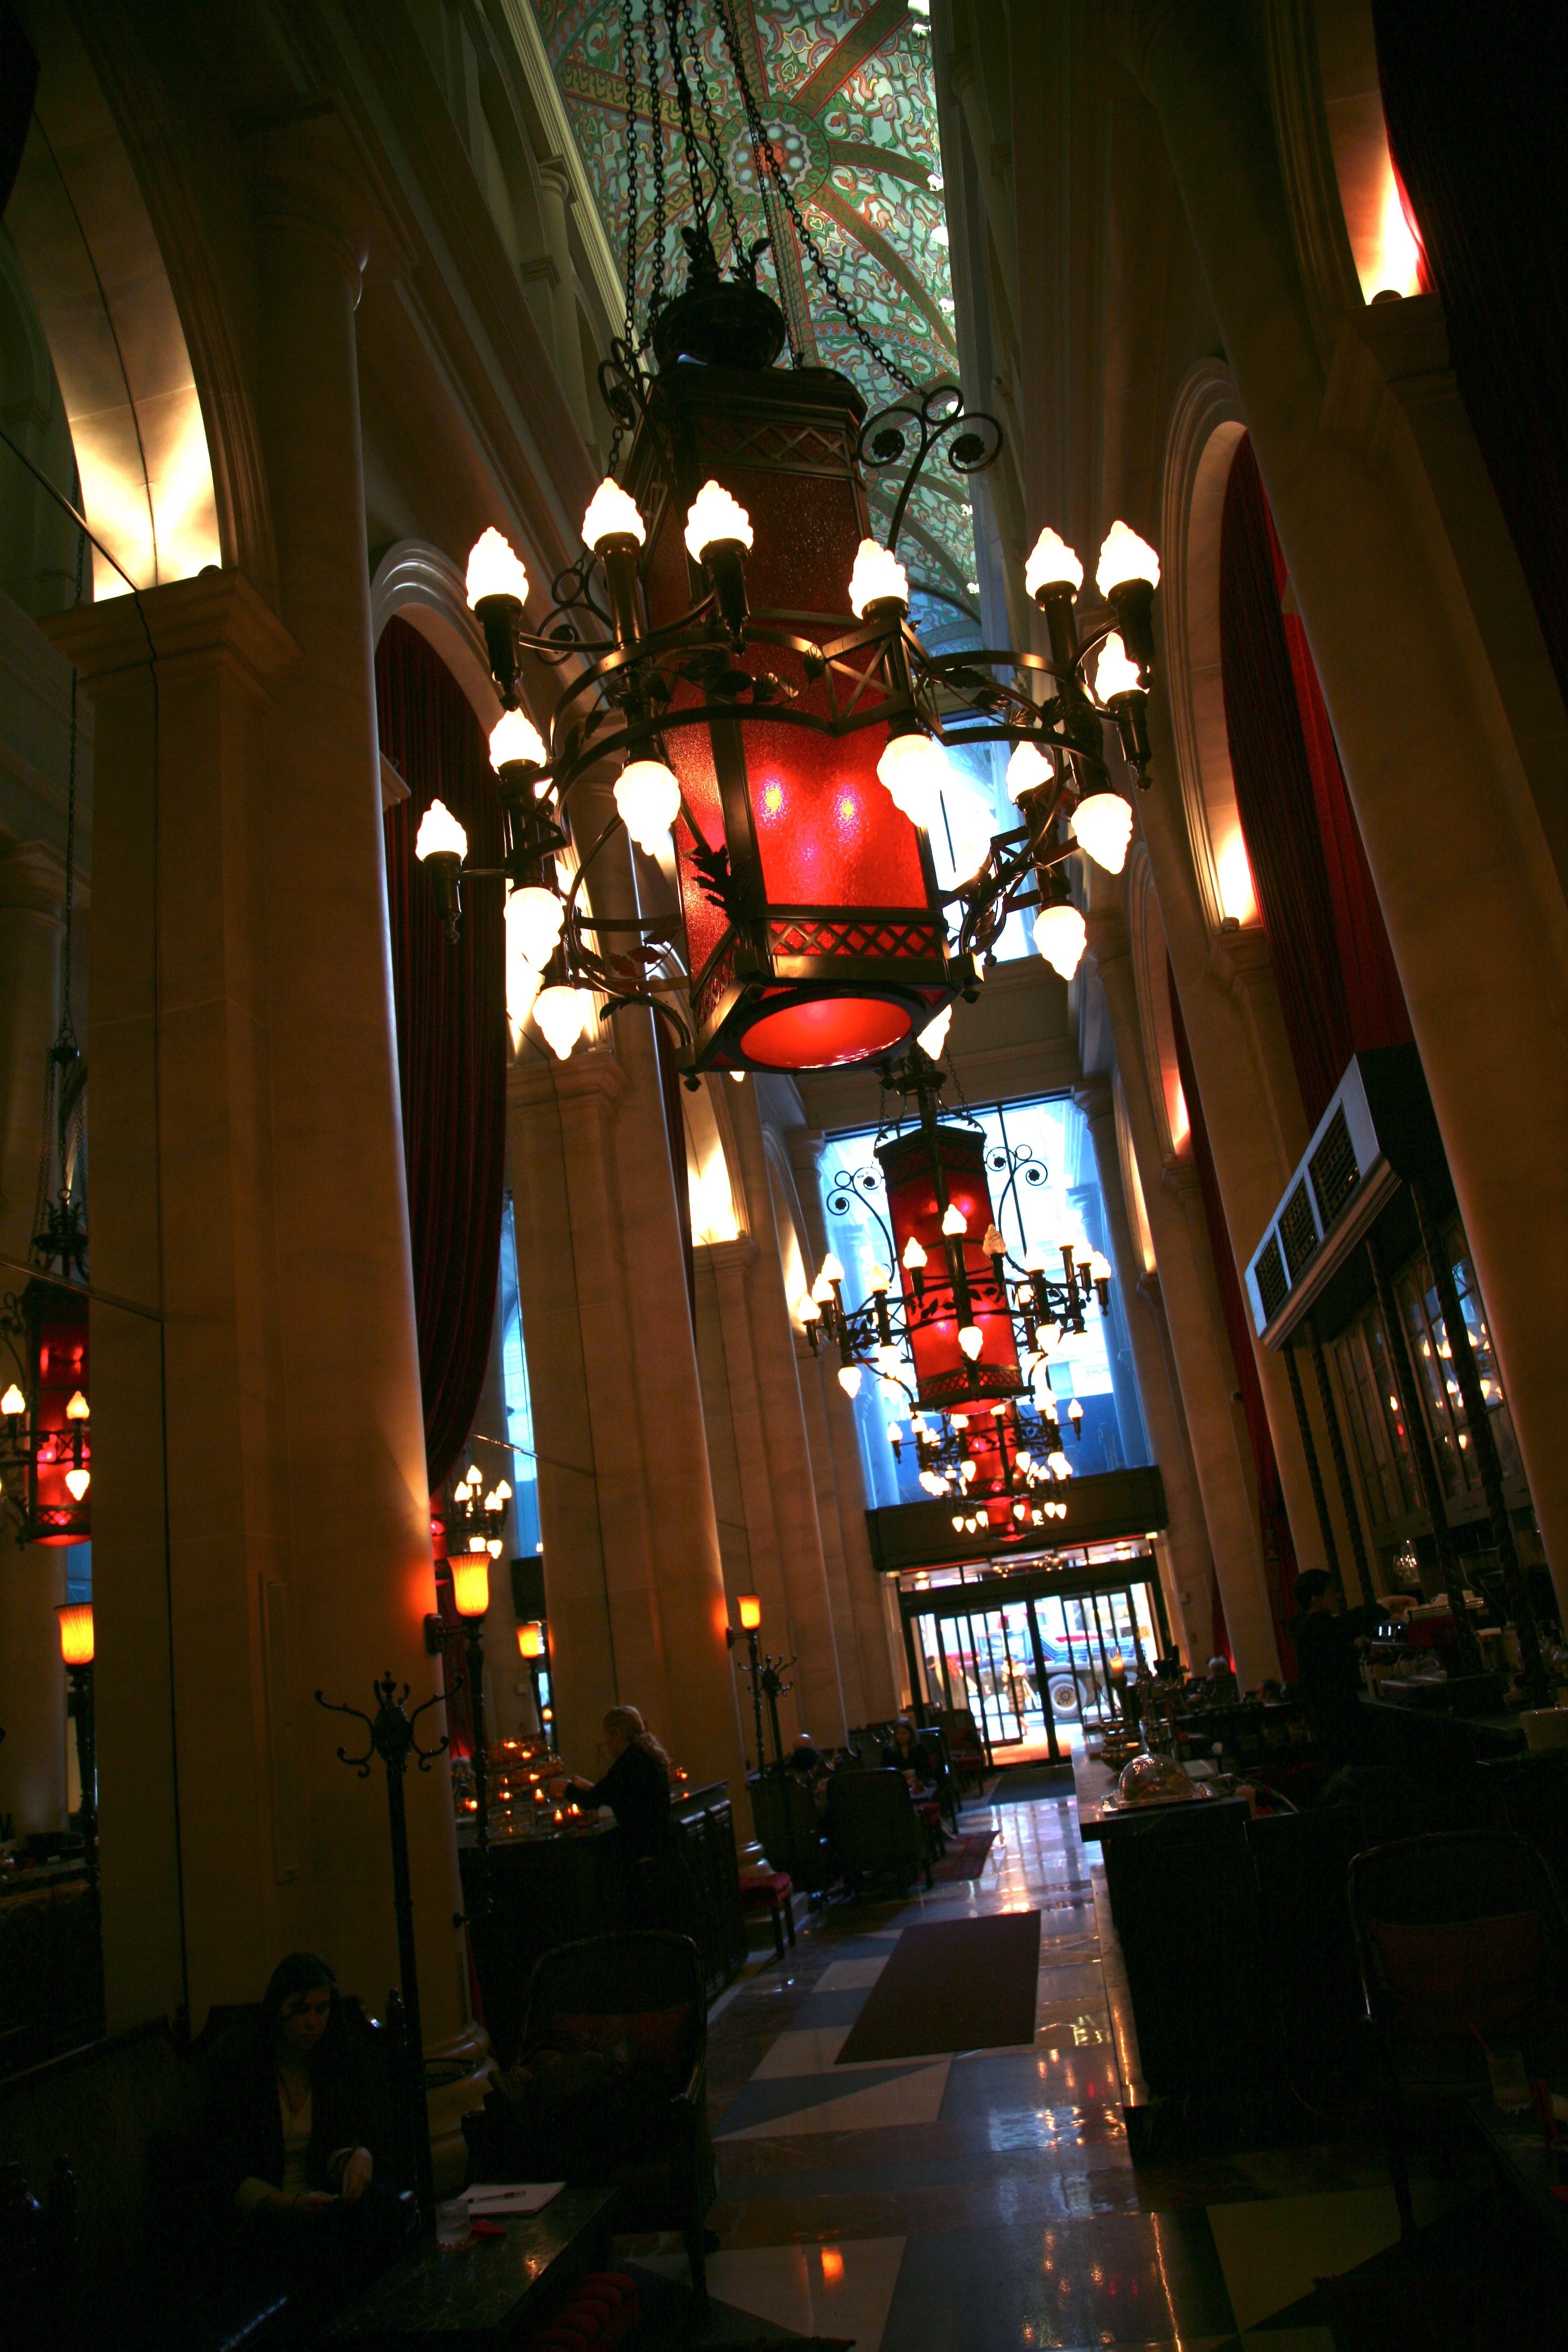
light, night, evening, nyc, lighting, newyork, hotel, newyorkcity, ny, midtownwest, parkermeridien, parkermeridienhotel